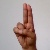
The image shows a hand gesture representing the letter 'U' in Indian Sign Language.